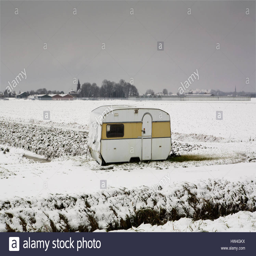
old caravan abandoned in a field in winter